Outlaw Trail: The Treasure of Butch Cassidy

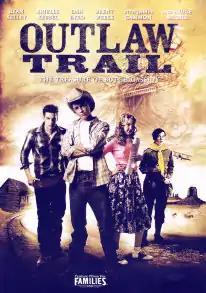
2008 DVD cover

Outlaw Trail: The Treasure of Butch Cassidy is a 2006 American adventure film, produced and directed by Ryan Little. It is loosely based on legends arising from the fate of real-life Western outlaw Butch Cassidy, the alias of Robert LeRoy Parker, whose gang robbed trains and banks in the 1890s. Cassidy fled to South America in 1901, where he is believed to have died in 1908.